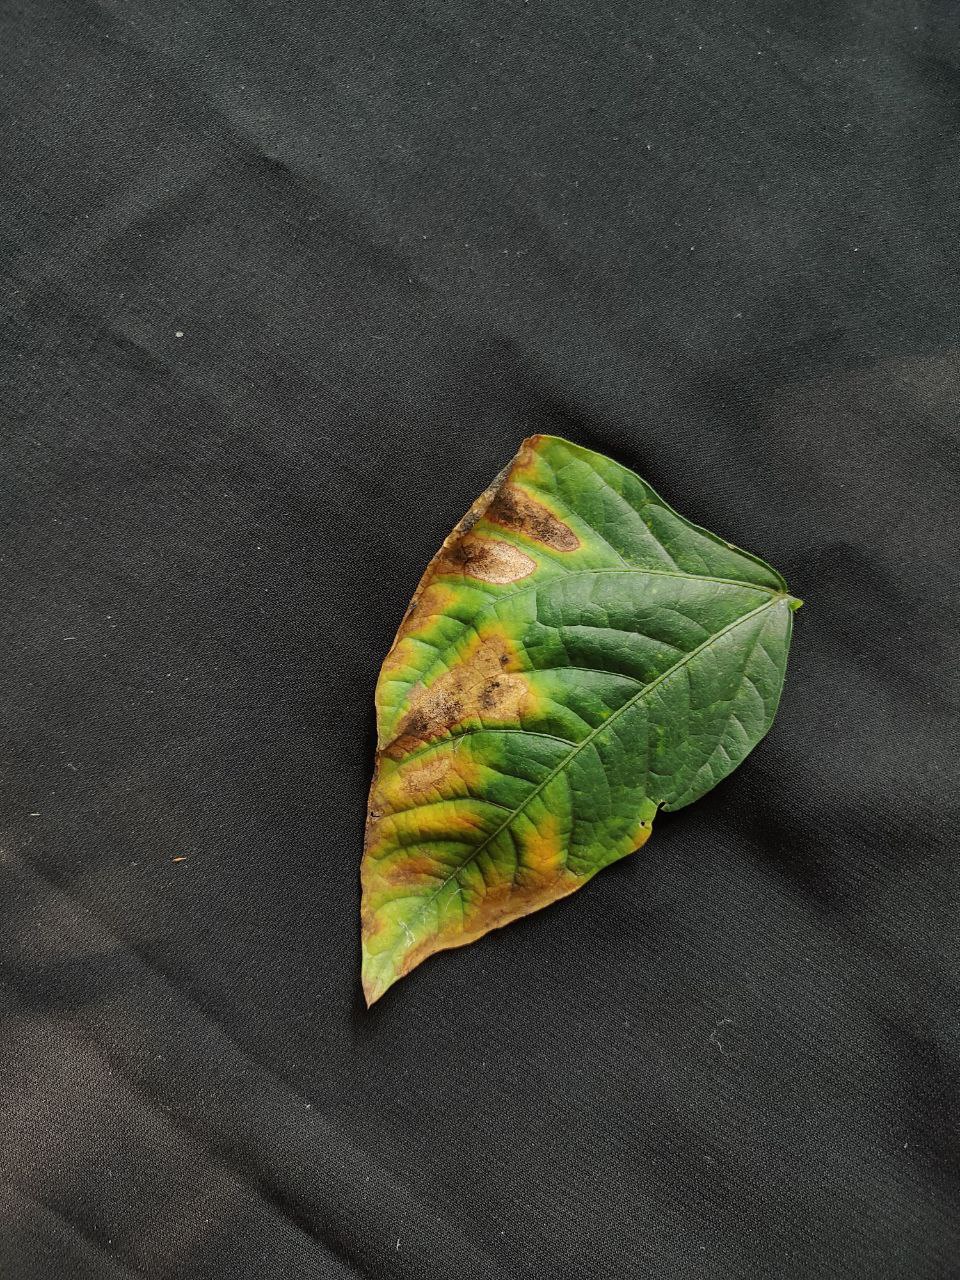
Crop: cowpea
Leaf condition: Bacterial wilt